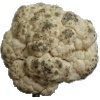
Label: Cauliflower 1